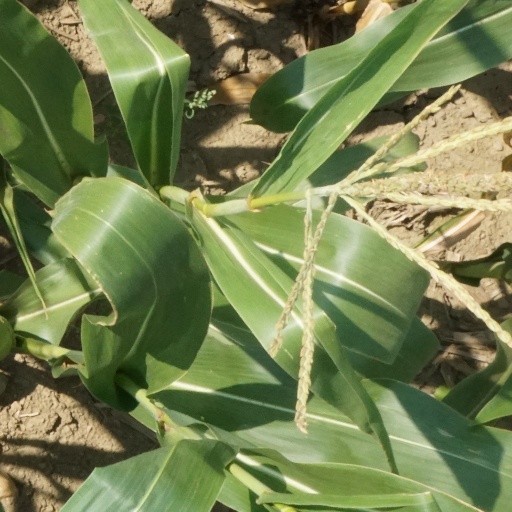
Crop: maize; corn